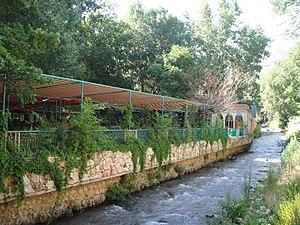
Le Nahr el-Berdawni, ou rivière du Berdawni, est une rivière qui arrose la ville de Zahlé, dans la plaine de la Bekaa, au Liban. Cette rivière est un affluent du fleuve Litani. Elle s'assèche en été et n'est pas navigable. Son débit est estimé à près de 4 mètres cubes par seconde. Elle traverse la ville de Zahlé, irrigue les plaines de Saadnayel, Taalbaya et Taanayel avant de se jeter dans le Litani au Marj.
Zahlé est une ville libanaise, capitale du gouvernorat de la Bekaa, et quatrième plus grande ville du Liban après Beyrouth, la capitale du Liban, Tripoli, capitale du Liban-Nord et Jounieh, capitale du district de Kesrouan. Le nom de Zahlé est dérivé d'un mot arabe signifiant « glissante » et cela est dû au glissement des pentes des montagnes chaque année après la fonte de la neige.